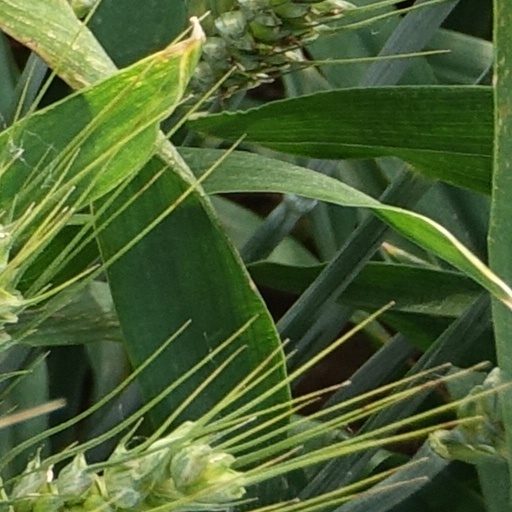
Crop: wheat